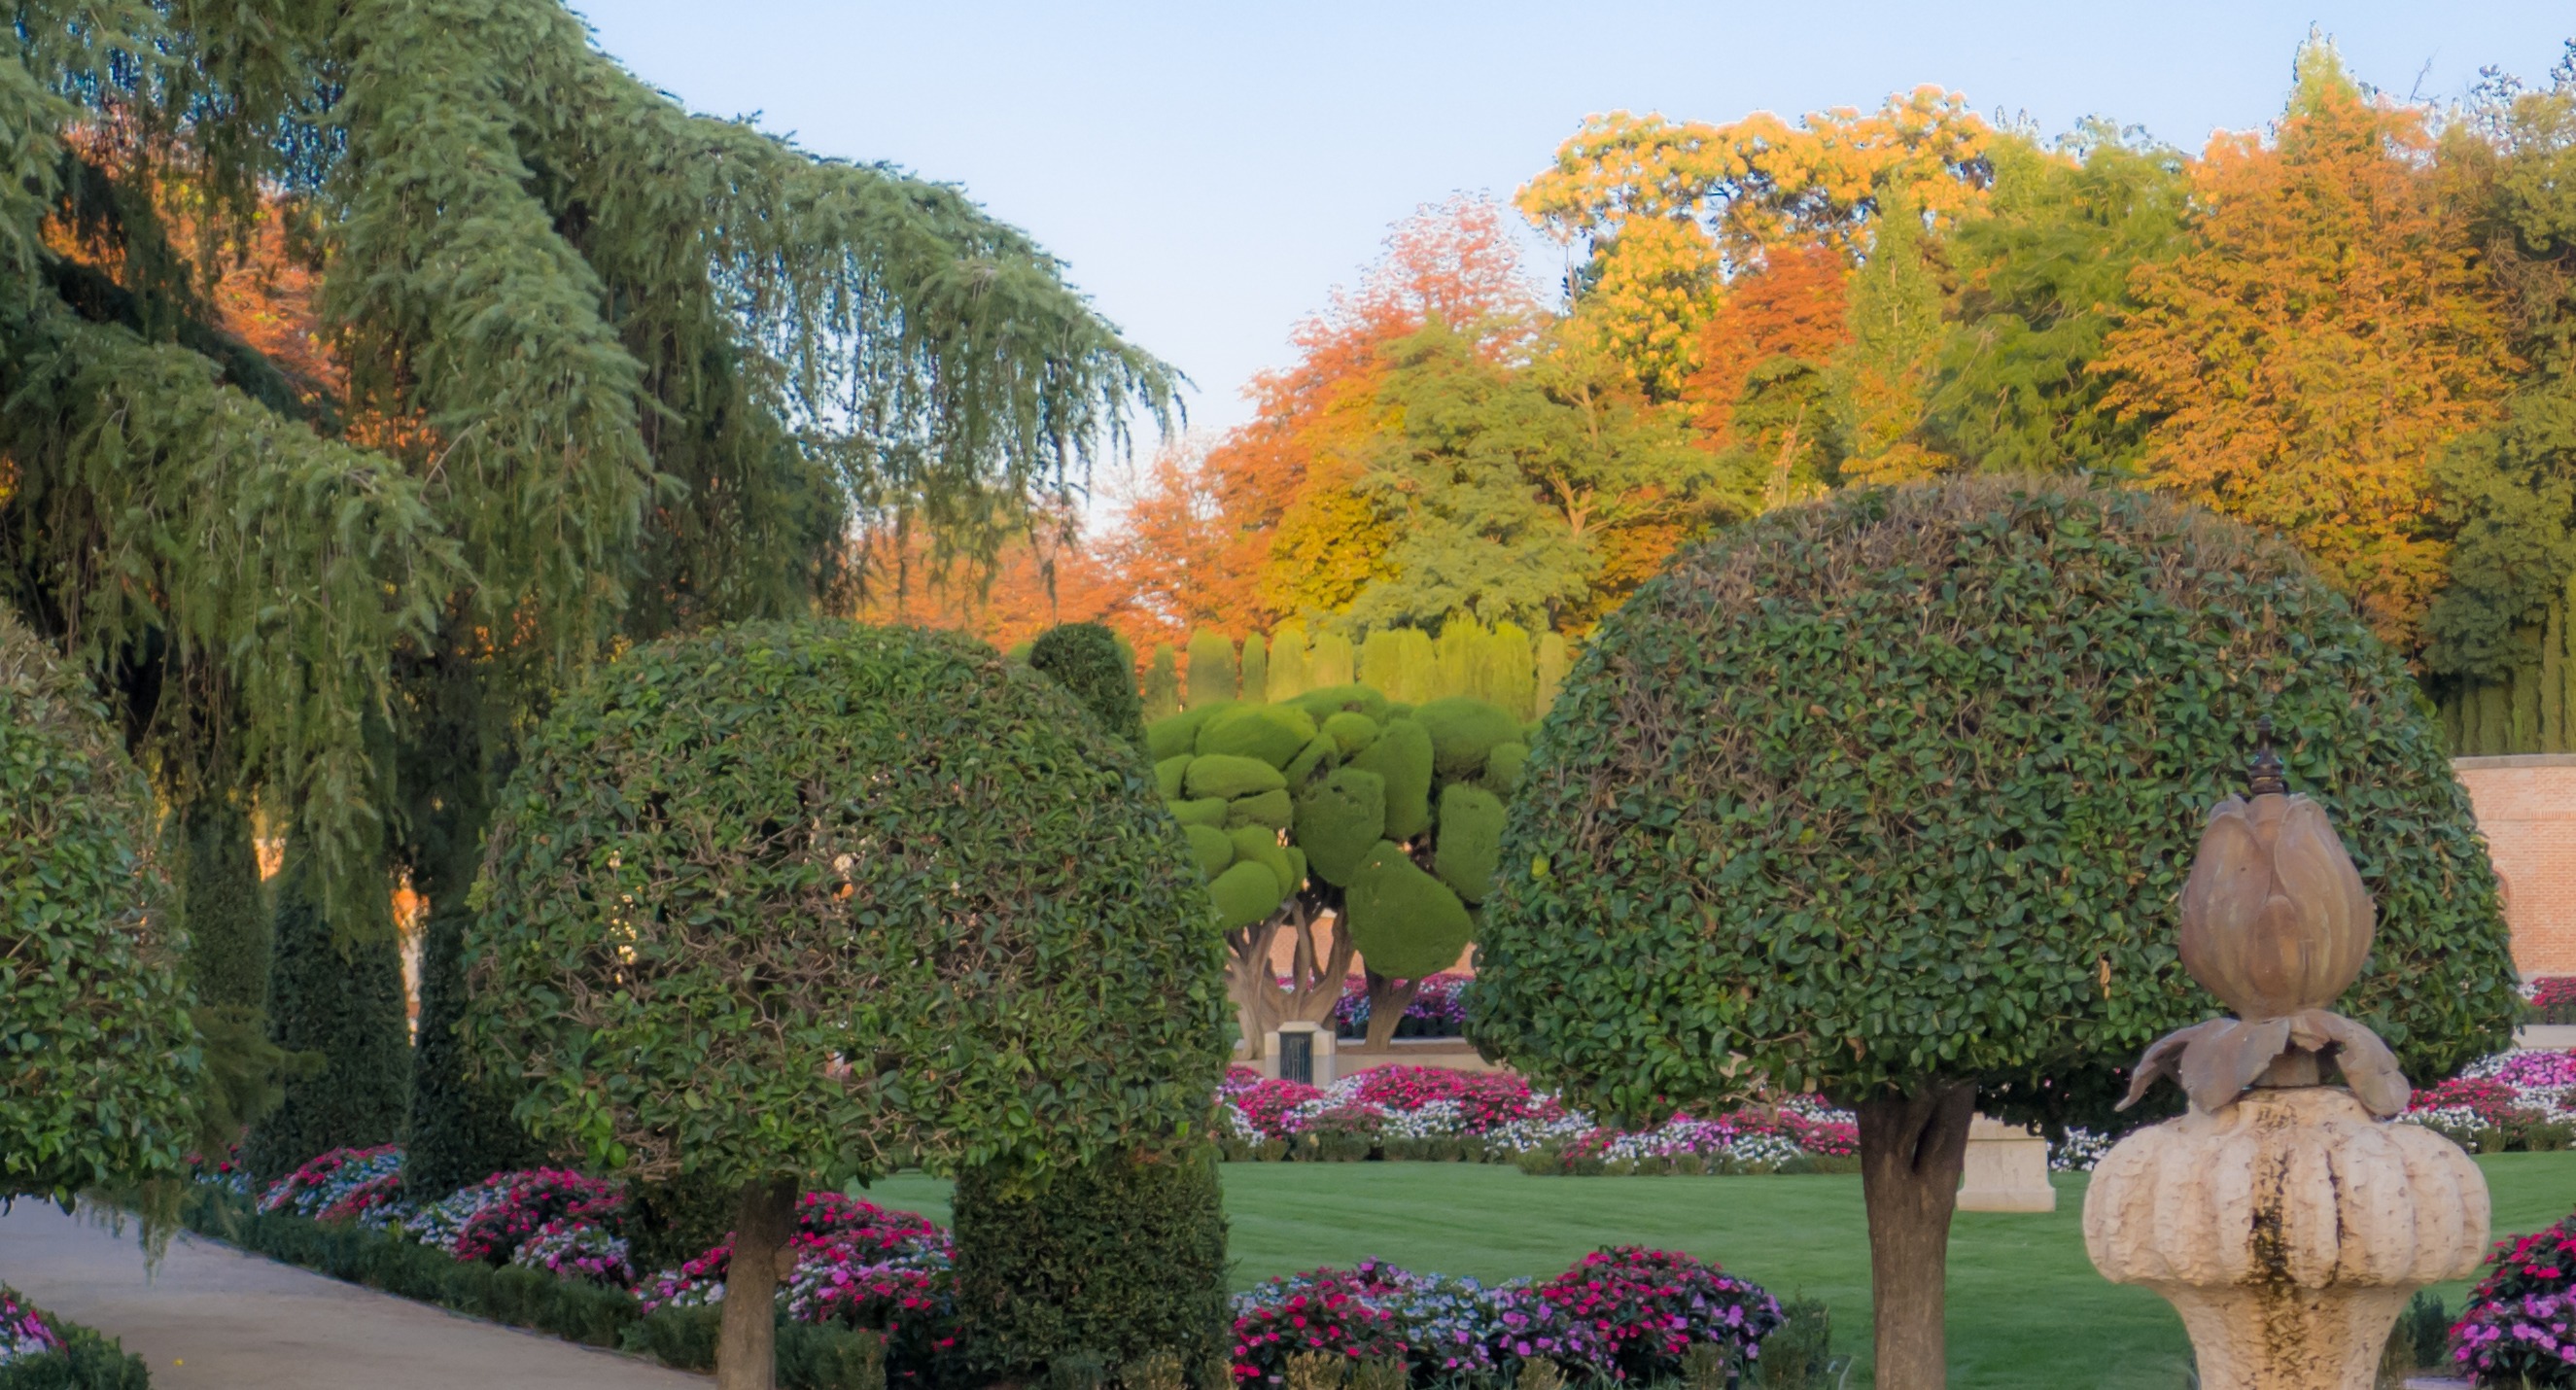
tree, nature, plant, lawn, leaf, flower, spring, color, autumn, park, botany, colorful, garden, flora, season, flowers, leaves, outdoors, colors, shrub, madrid, botanical garden, estate, woodland, woody plant